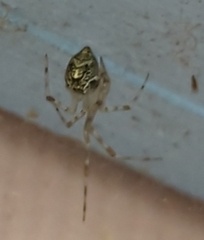
Species: Parasteatoda_tepidariorum